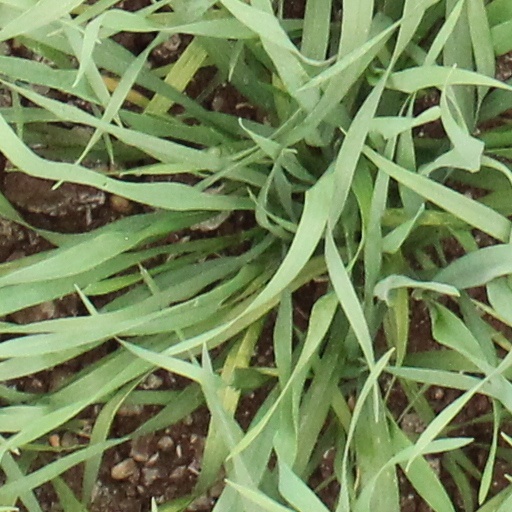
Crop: wheat